Sky position (RA, Dec in degrees): 49.312, 0.09107
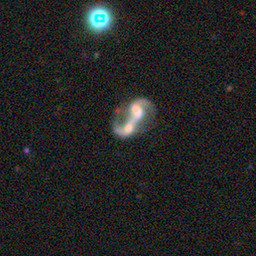
Galaxy morphology: Merging Galaxies